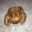
Label: frog